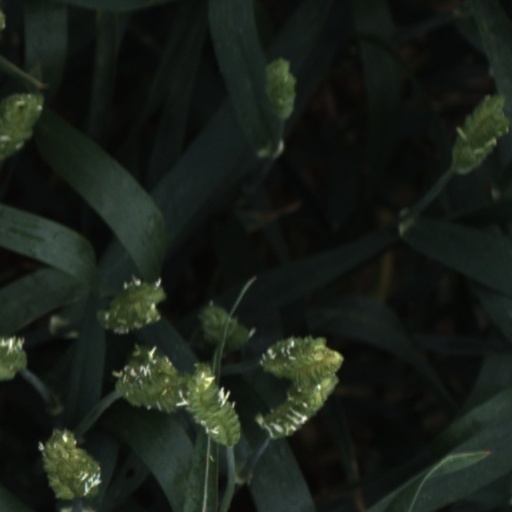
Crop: wheat